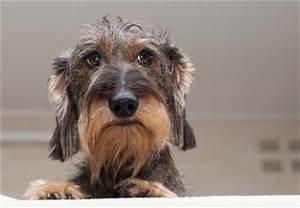
dog